Rossana Dinamarca

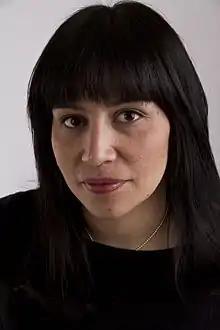
Rossana Dinamarca

Rossana Dinamarca (born 2 January 1974) is a Chilean exile and Swedish Left Party politician. She served as member of the Riksdag from 30 September 2002 to 24 September 2018.